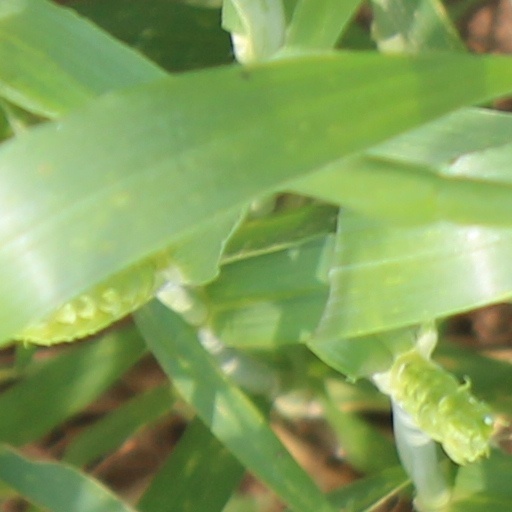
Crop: wheat